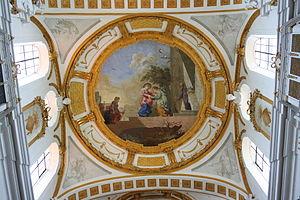
L'église Saint-Pierre-et-Saint-Paul d'Oberelchingen est une église catholique paroissiale, et église de procession, située dans le quartier Oberelchingen de la commune d'Elchingen dans l'arrondissement de Neu-Ulm du district de Souabe en Bavière. Elle a été édifiée au XIIᵉ siècle en tant qu'église abbatiale de l’ancienne abbaye bénédictine de Elchingen. La construction romane initiale a été profondément transformée au XVIIᵉ siècle, puis remaniée au milieu du XVIIIᵉ siècle dans le style du rococo. La nef a été décorée à la fin du XVIIIᵉ siècle dans le style néo-classique débutant.